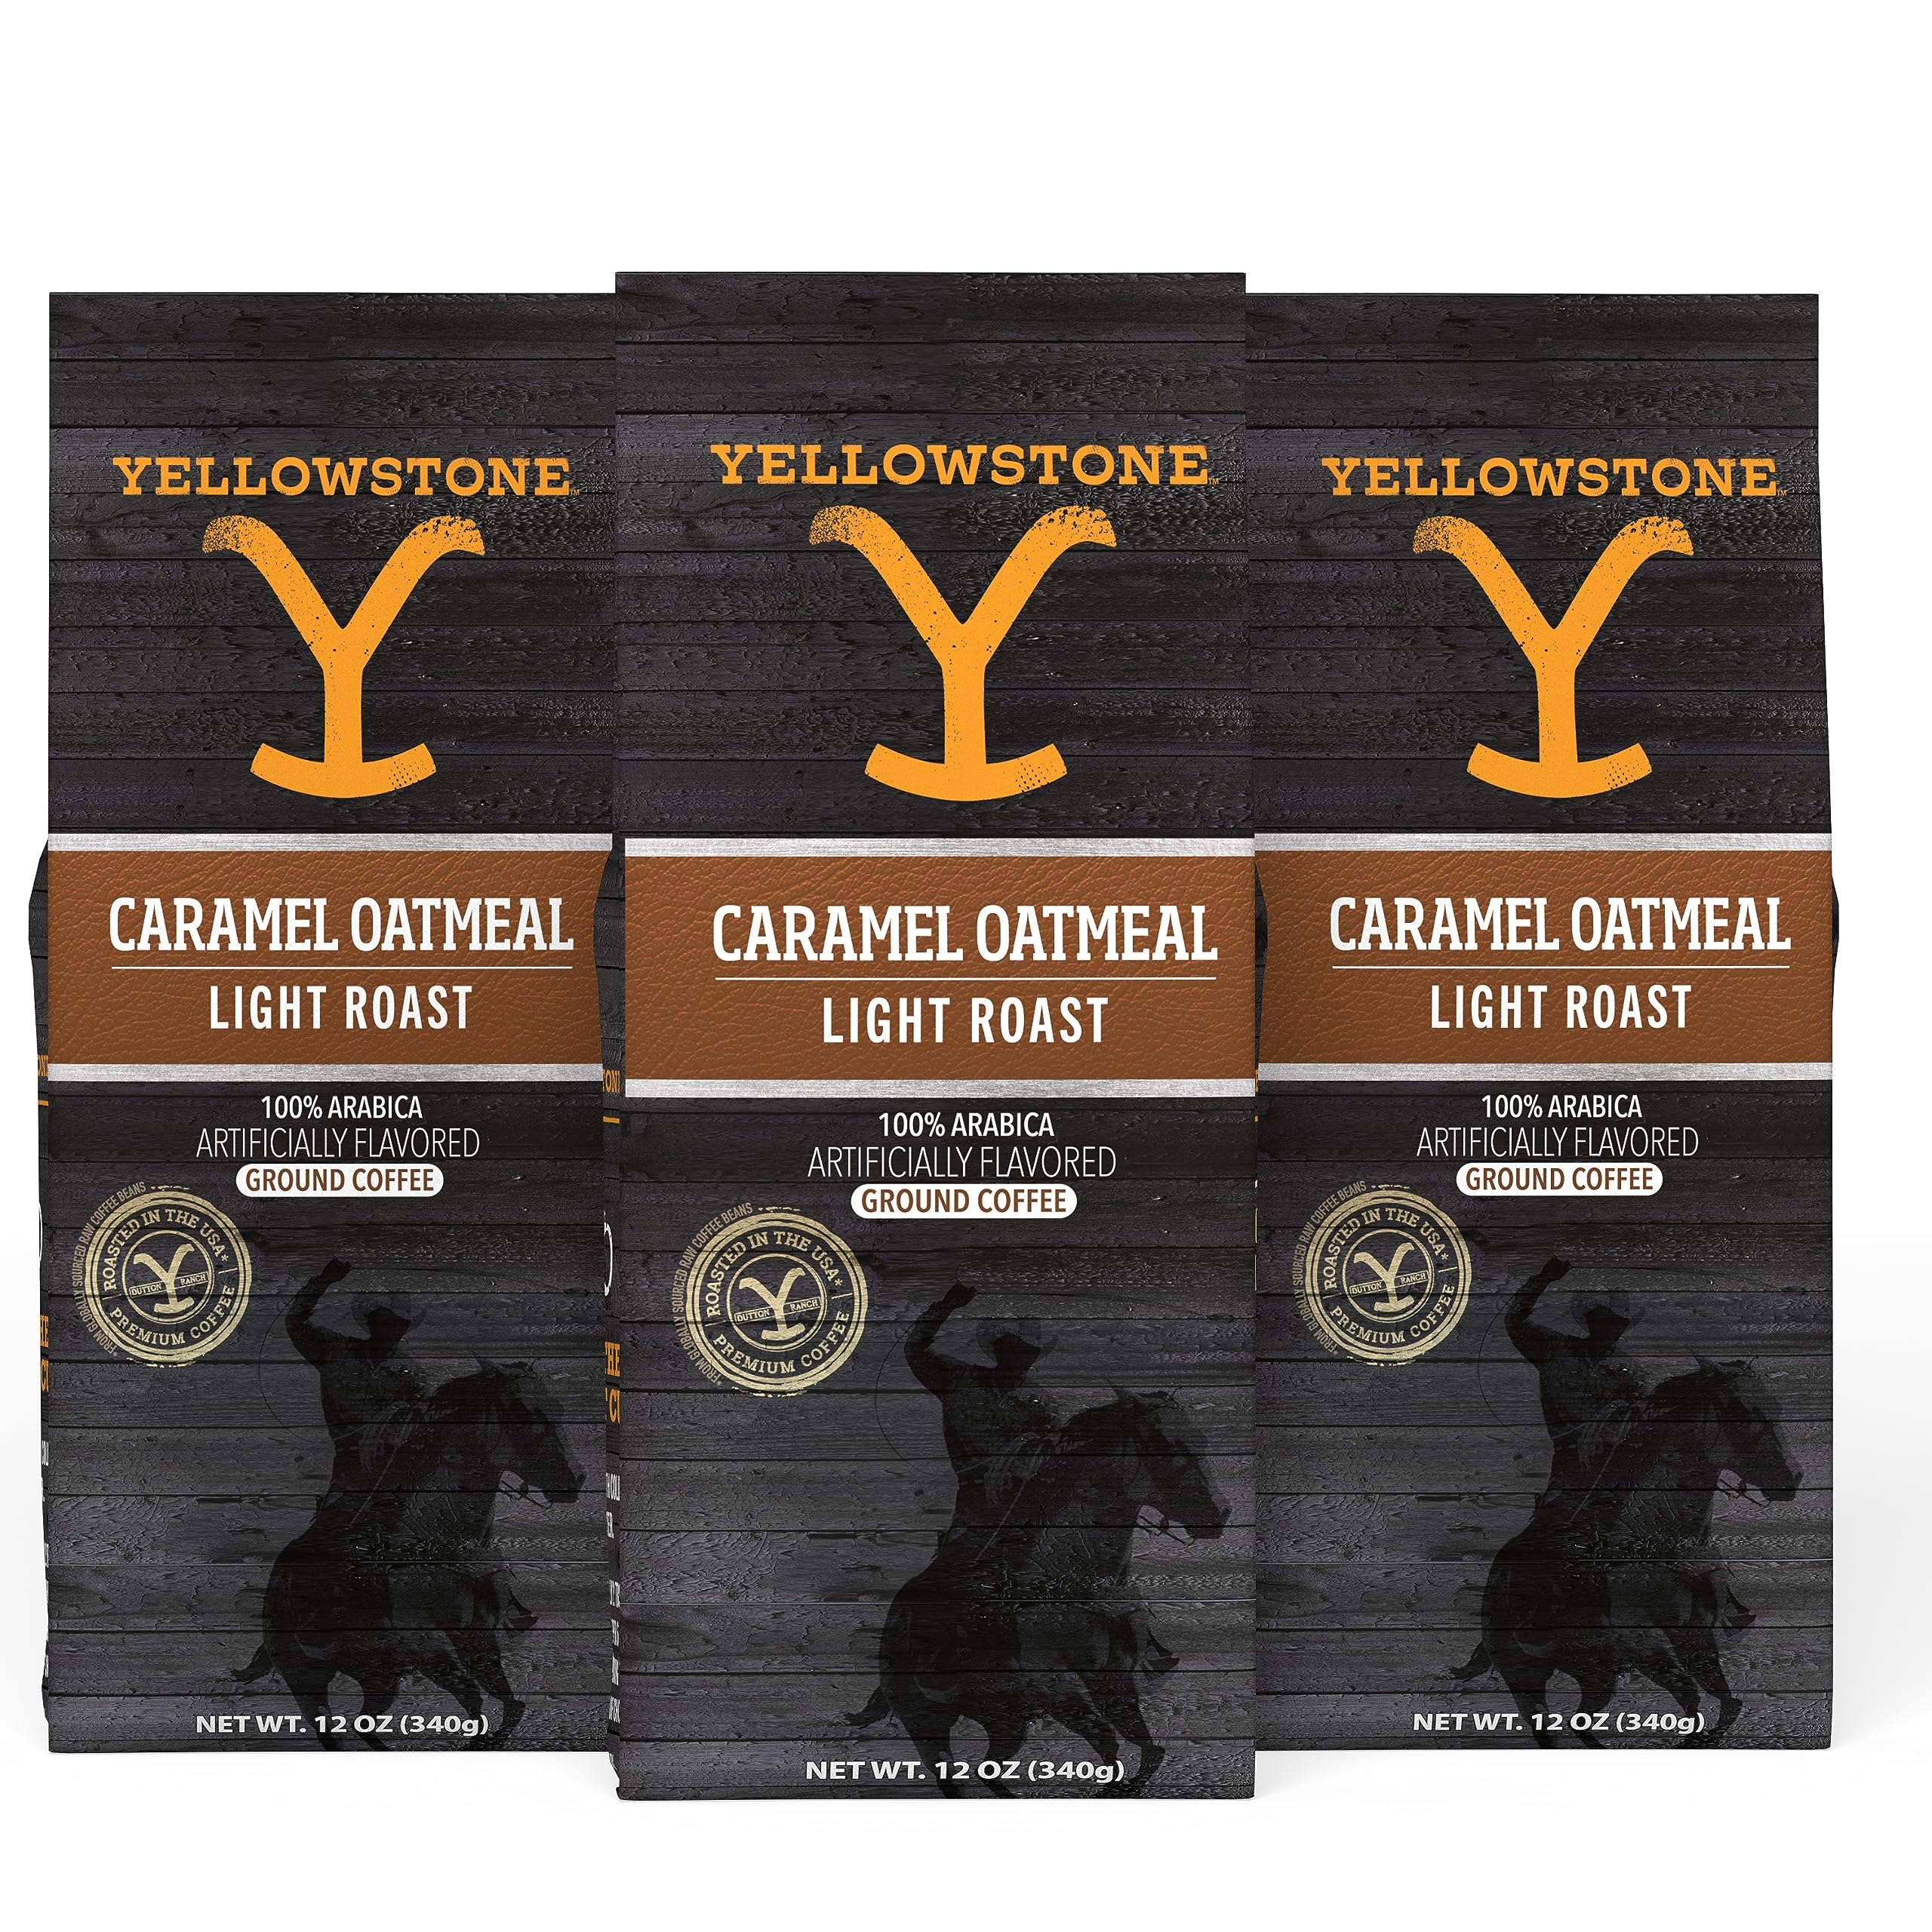
Item Name: Yellowstone Caramel Oatmeal Light Roast Coffee,100% Arabica Ground Coffee, 36 oz.
Bullet Point 1: Ranch-Inspired Flavor - Start your mornings like a Dutton with our light roast coffee, featuring rich, aromatic flavors inspired by the ranch life. Made with 100% Arabica beans, this blend captures the essence of early mornings on the Yellowstone ranch.
Bullet Point 2: Lavish & Velvety Taste - Indulge in the luxurious taste of our light roast coffee, with subtle notes of caramel and fresh-baked oatmeal cookies. Enjoy a velvety-smooth cup that’s perfect for watching the sunrise and embracing the cowboy spirit.
Bullet Point 3: Premium Quality Arabica Beans - Our coffee is packed in the USA, using high-quality 100% Arabica green coffee beans. Each cup offers a full-bodied taste that will awaken your senses and provide a truly exceptional coffee experience.
Bullet Point 4: Versatile Brewing Options - Whether you prefer a home coffee machine, French press, or instant coffee maker, our light roast ground coffee delivers the perfect brew every time. For optimal results, use two tablespoons of ground coffee for every six ounces of cold, filtered water.
Bullet Point 5: Officially Licensed Yellowstone Merchandise - Enjoy an authentic Yellowstone experience with our officially licensed coffee. All our products are genuine Yellowstone TV Show merchandise, ensuring top quality and a true connection to the beloved series.
Product Description: Our mission is to bring the spirit and essence of Yellowstone to life through authentic, high-quality cowboy cuisine to create memorable experiences while engaging with a community of Yellowstone fans who love comfort food and want to eat like a Dutton. Yellowstone’s authentic products bring home the taste of Yellowstone, from coffee-fueled 4 a.m. wake-up calls on the ranch to hearty family dinners after a hard day's work. Start your day the Dutton way with one of our ranch-inspired coffee blends. Each roast is crafted with 100% Arabica coffee beans for a high-quality, full-bodied taste that will awaken your senses. Whether you prefer the smooth and balanced notes of Bunkhouse Medium Roast, the bold and robust profile of Ranch House Dark Roast, or the sweet and indulgent taste of Caramel Oatmeal Light Roast, we have a blend for every coffee-loving cowboy. Sip, savor and saddle up!
Value: 36.0
Unit: Ounce

Price: 29.98